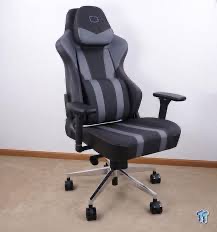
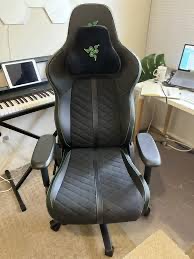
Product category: items_chair
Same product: no